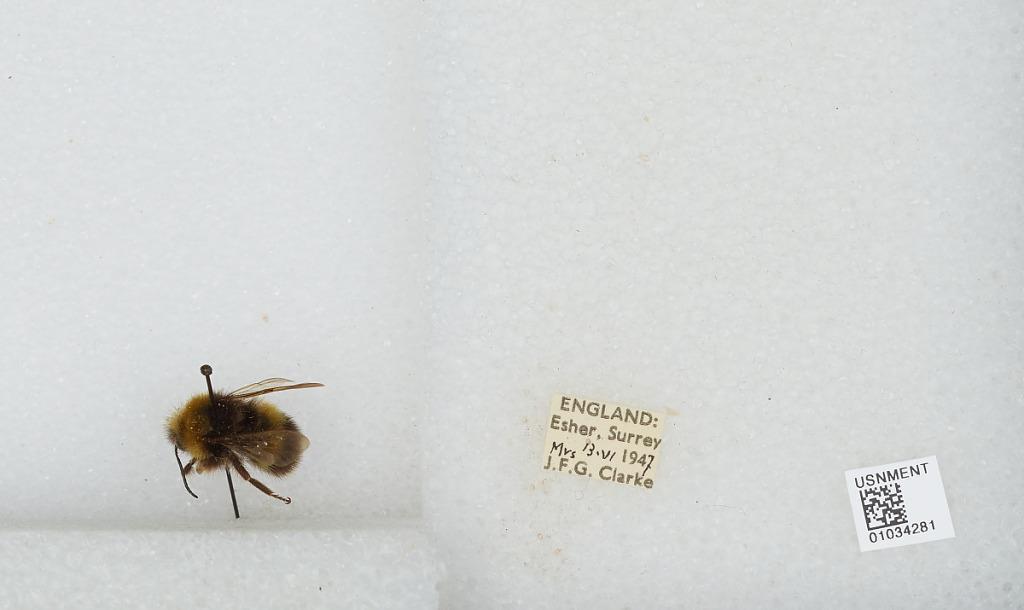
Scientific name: Bombus (Pyrobombus) pratorum (Linnaeus)
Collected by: J. Clarke
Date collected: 1947-6-13
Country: United Kingdom
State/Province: England
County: Surrey
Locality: Esher
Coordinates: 51.3691, -0.365